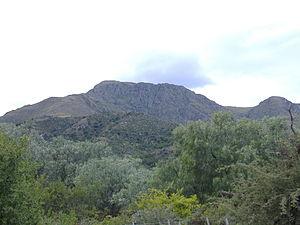
La province de Córdoba est une province de l'Argentine. Située dans le centre-nord du pays, elle est parfois appelée le « Cœur de l'Argentine ». Sa capitale est Córdoba, la deuxième plus grande ville du pays. La province a une superficie de 165 321 km² et une population de 3 567 654 habitants en 2015, ce qui en fait la deuxième province la plus peuplée du pays, après celle de Buenos Aires.